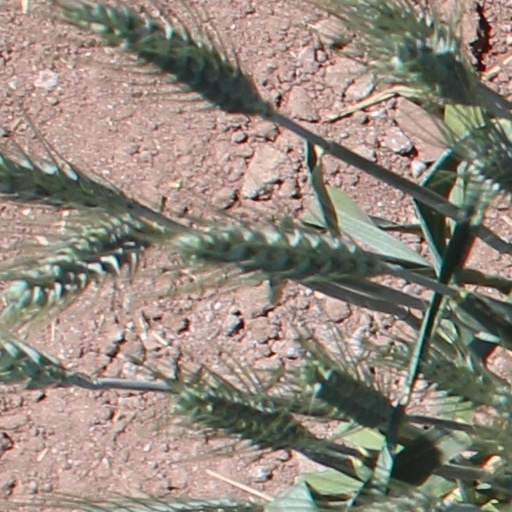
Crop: wheat